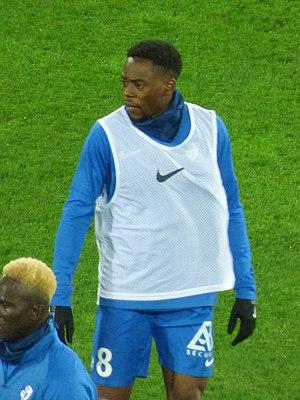
Jonathan Tinhan lors du match RC Lens / Grenoble Foot 38, le 10 février 2020, comptant pour la vingt-quatrième journée du championnat de France de football de Ligue 2 2019-2020, au Stade Bollaert-Delelis.
Jonathan Tinhan, né le 1ᵉʳ juin 1989 à Échirolles, est un footballeur franco-béninois. Il évolue au poste de milieu de terrain, il commence sa carrière professionnelle au Grenoble Foot 38 en 2009 après être passé par le centre de formation du club. Après avoir joué deux ans à l'ESTAC Troyes, il revient à Grenoble en 2019 et met fin à sa carrière le 21 avril 2020.